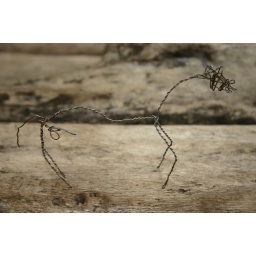
A wire horse made by a boy in the village